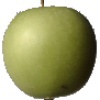
Label: Apple Granny Smith 1